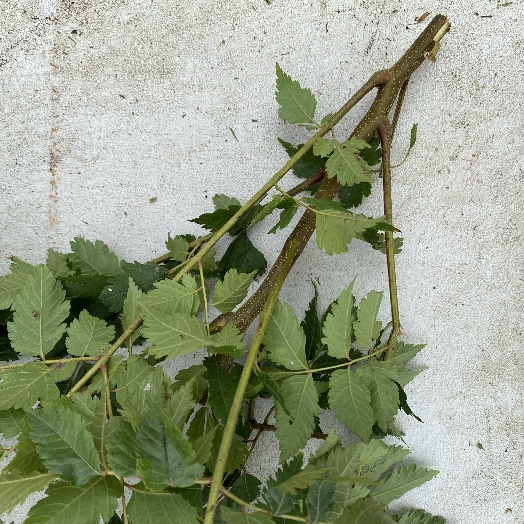
Label: Vegetation